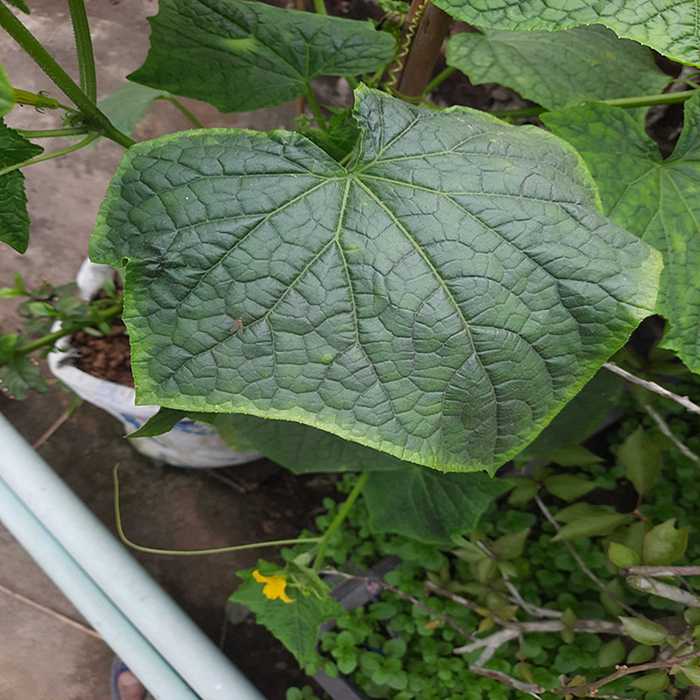
Plant: Cucumber
Label: Fresh leaf